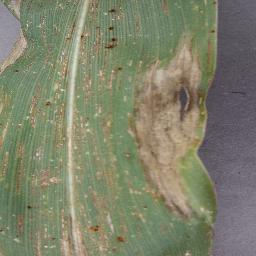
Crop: corn
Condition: (maize)_northern_blight